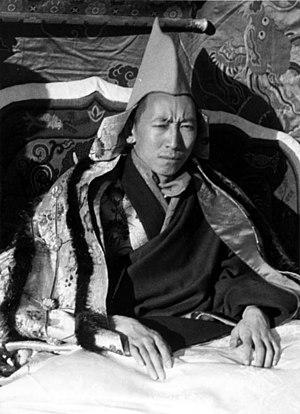
Jamphel Yeshe Gyaltsen, habituellement appelé Gyaltsap Rinpoché, est le 5ᵉ Réting Rinpoché, abbé du monastère de Réting, qui lui donne le titre de 5ᵉ Reting Hutuktu Thubden Jampal Yeshe Tenpai Gyaltsen, au nord de Lhassa, dans le Tibet central. Il fut régent de 1934 à 1941, cédant provisoirement la place à Taktra Rinpoché, avant le terme de sa régence. Lorsqu'il voulut revenir au pouvoir en 1947, il fut accusé de complot contre Taktra, jeté en prison et mourut brusquement. Sa résidence fut démolie, ses biens vendus à l'encan, ses partisans au monastère de Séra emprisonnés ou tués, et le monastère de Réting détruit.
Reting Rinpoché est le titre du lama principal du monastère de Reting, ancien siège de l’école kadampa devenu monastère gelugpa, situé au Tibet central, dans la vallée Reting Tsampo au nord de Lhassa. La fonction se transmet par réincarnation. Les Reting Rinpoché ont parfois aidé à reconnaître le nouveau dalaï-lama. Ce fut le cas du 5ᵉ, et c’est peut-être la raison pour laquelle les autorités chinoises ont voulu désigner elles-mêmes le 7ᵉ Reting Rinpoché.